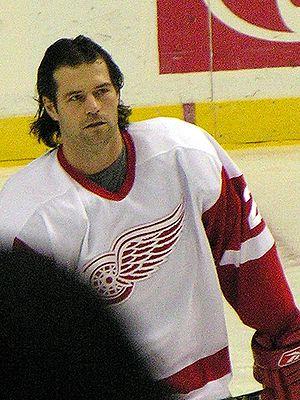
Les Red Wings de Détroit sont une franchise professionnelle de hockey sur glace des États-Unis. Ils évoluent dans le championnat principal d'Amérique du Nord : la Ligue nationale de hockey. Les Red Wings – littéralement en français les « Ailes Rouges » – font partie de l'Association de l'Est dans la Division Atlantique.
Robert Lang est un joueur professionnel tchèque de hockey sur glace qui évoluait au poste de centre.